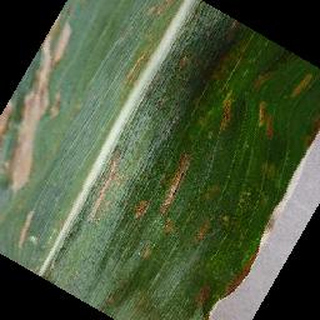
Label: corn_cercospora_leaf_spot